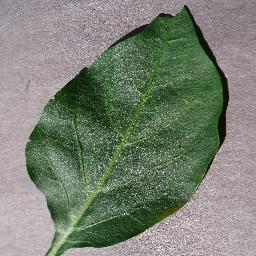
Label: Pepper,_bell___healthy